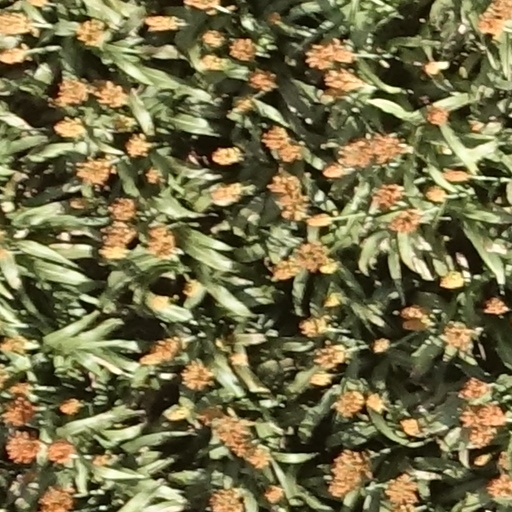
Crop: sorghum